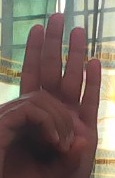
ASL sign: 0